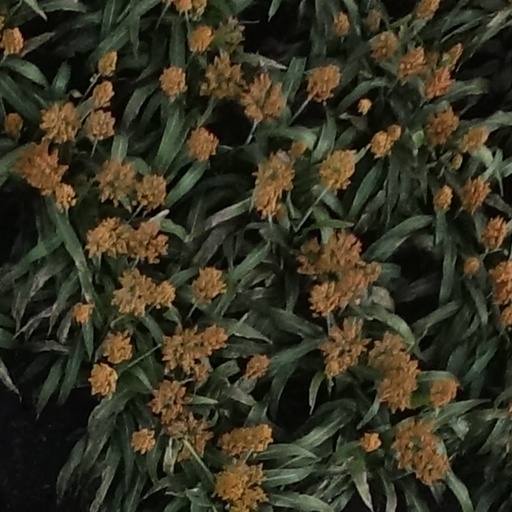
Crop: sorghum